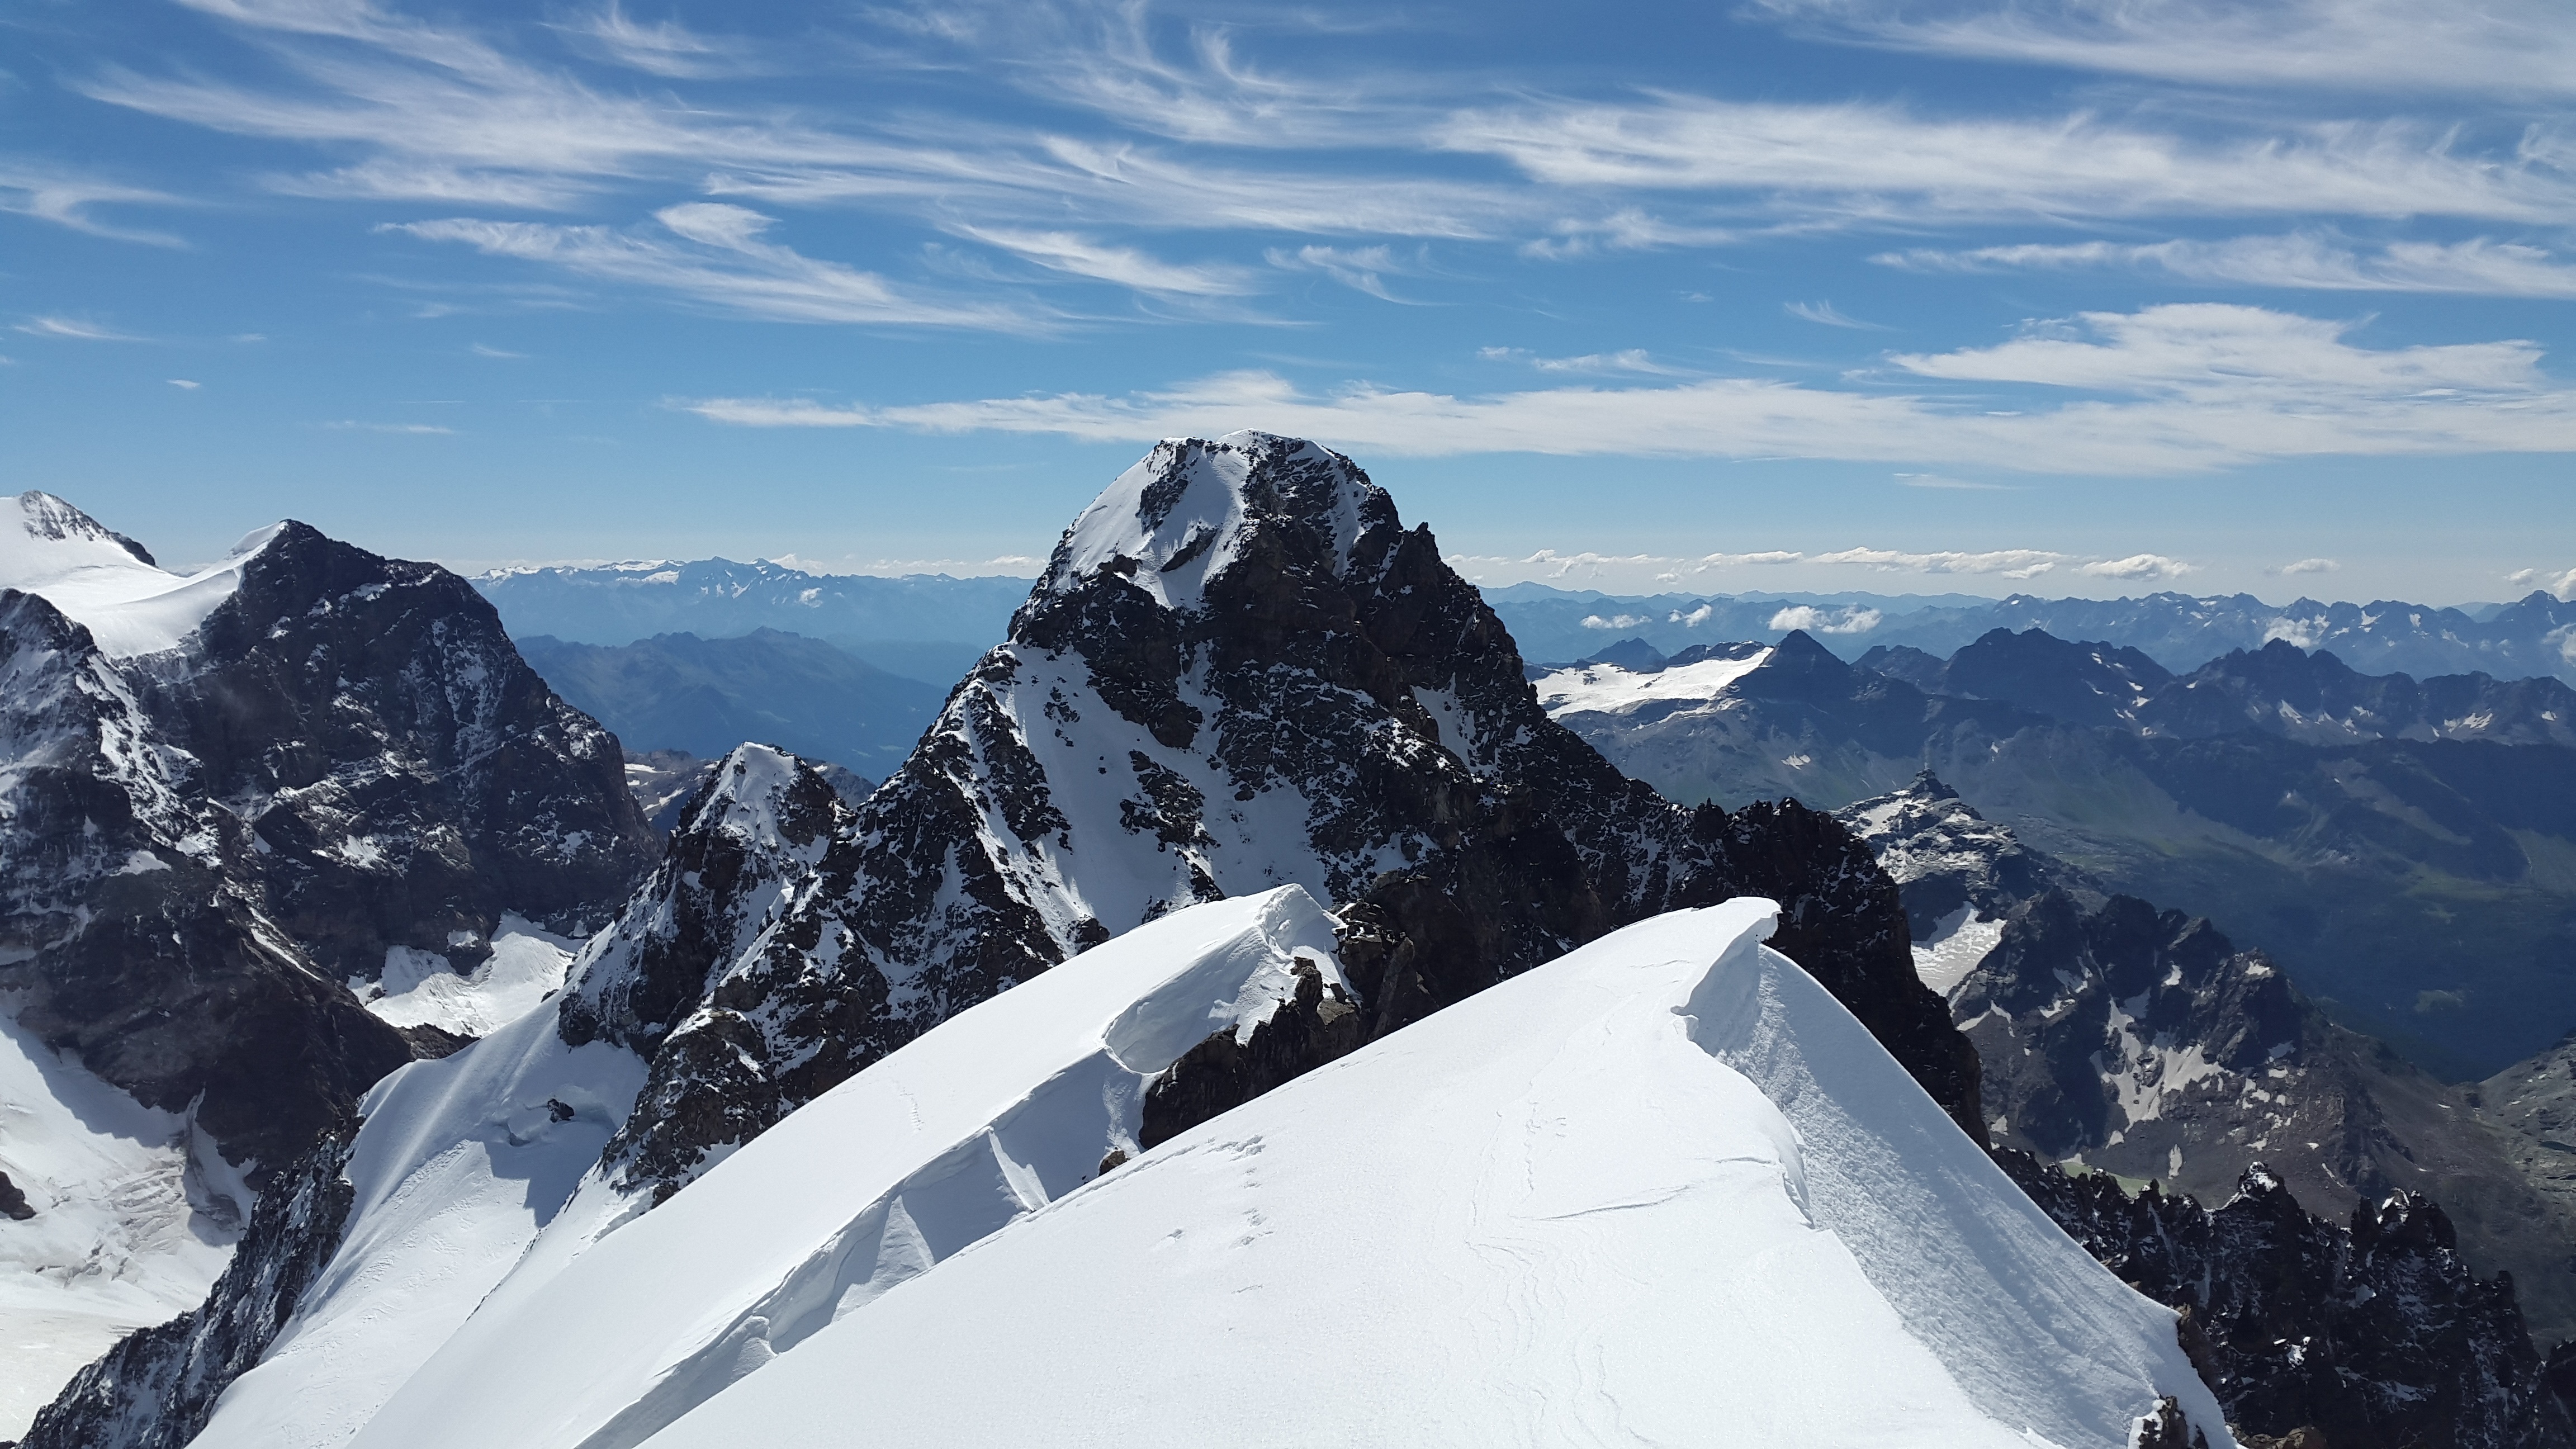
nature, mountain, snow, winter, adventure, mountain range, glacier, alpine, extreme sport, ridge, summit, mountaineering, sports, mountains, alps, switzerland, cirque, high mountains, landform, ski touring, high altitude mountain tour, mountain pass, bernina, series 4000, snow dome, piz roseg, ski mountaineering, geographical feature, mountainous landforms, geological phenomenon